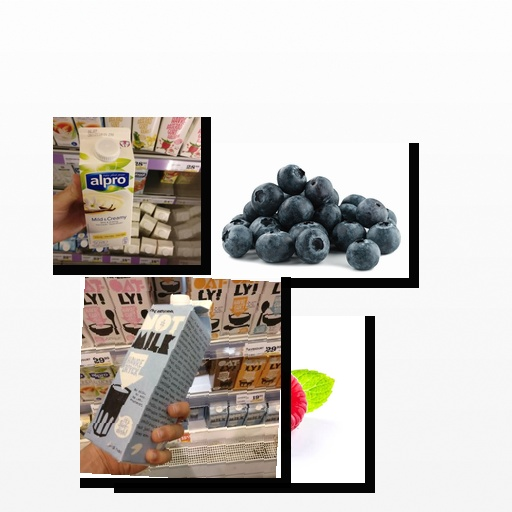
Food items: oat_milk, blueberry, raspberry, vanilla_soy_yogurt